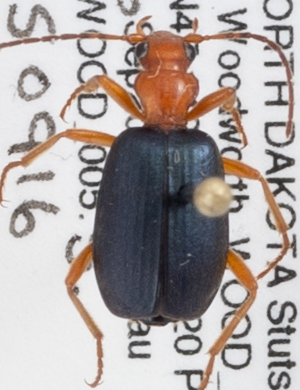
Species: Brachinus cyanochroaticus
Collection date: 2015-09-16
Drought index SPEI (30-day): -0.988
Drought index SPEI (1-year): -0.32
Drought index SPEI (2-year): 0.54